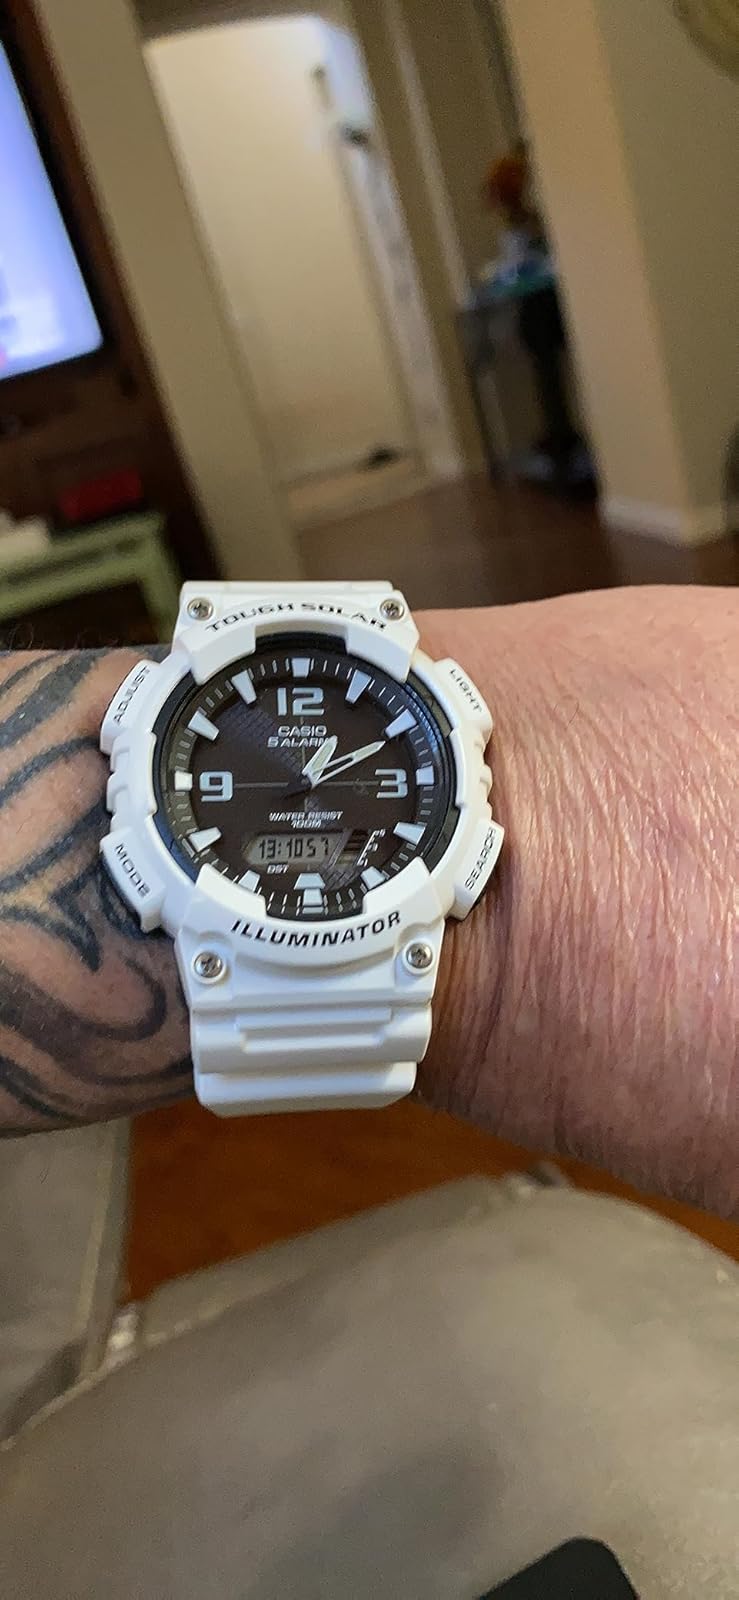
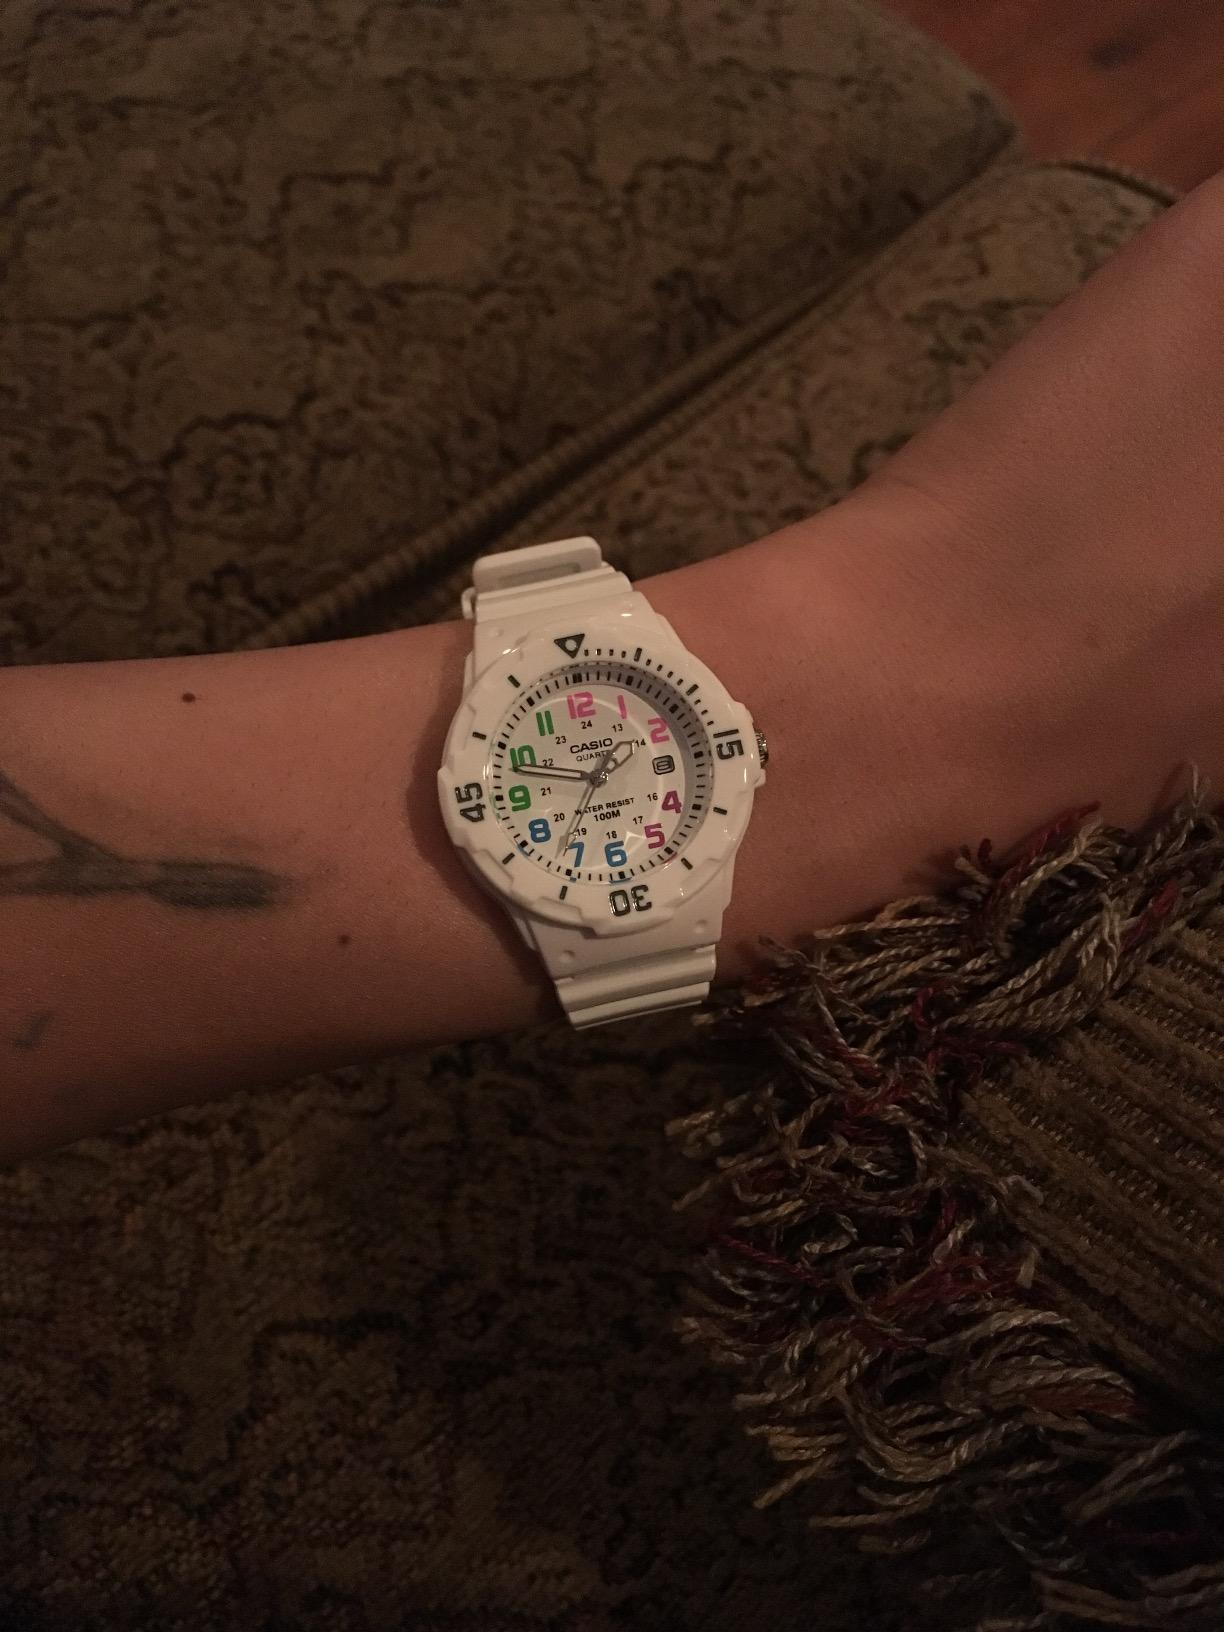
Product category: accessories_watch
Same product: no